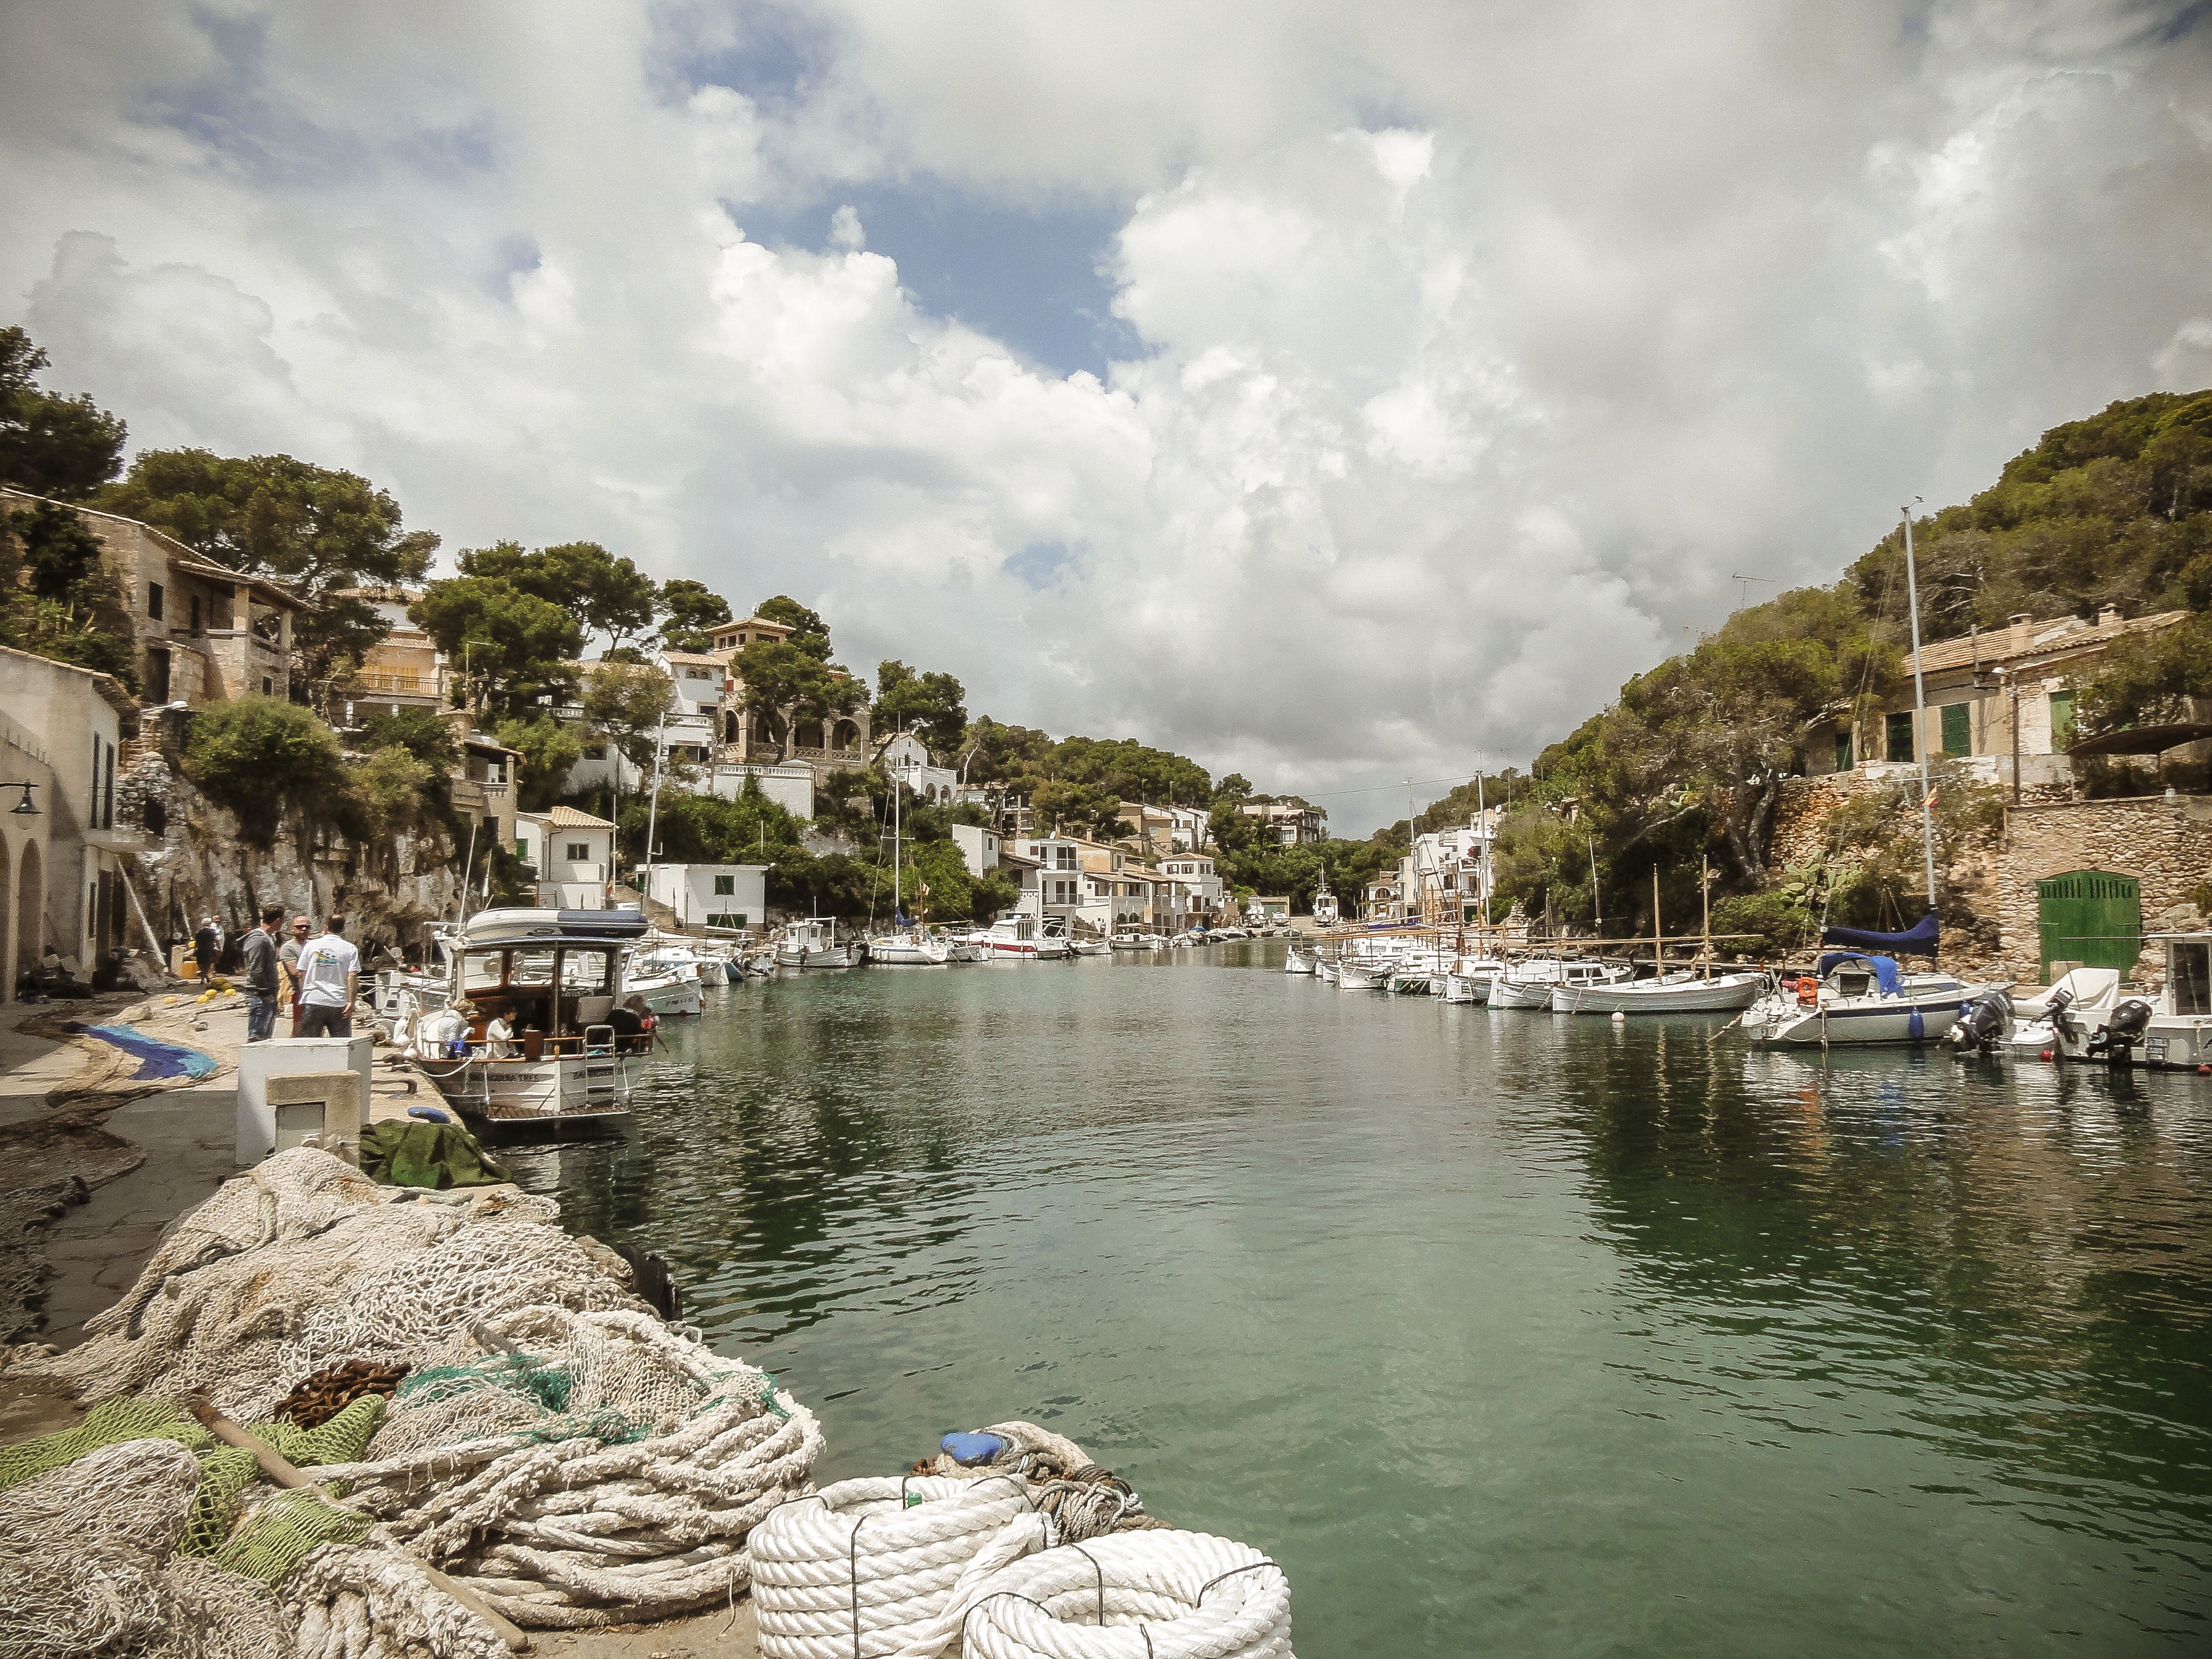
sea, coast, water, river, vacation, travel, pine, bay, tourism, body of water, mallorca, thaw, booked, fishing village, cala figuera, fishing nets